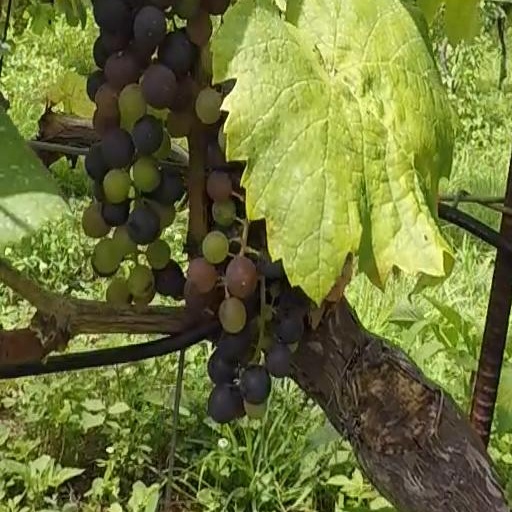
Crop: grape